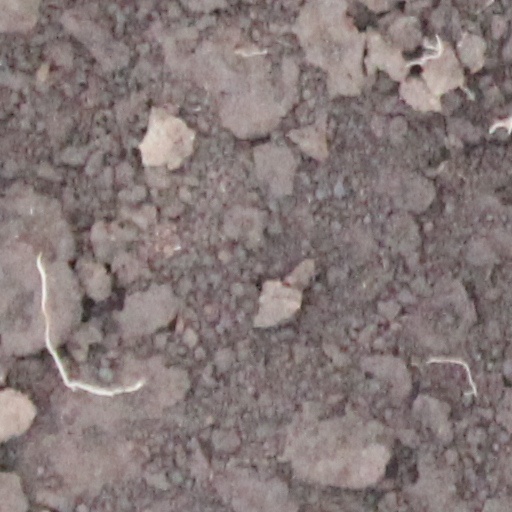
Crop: wheat